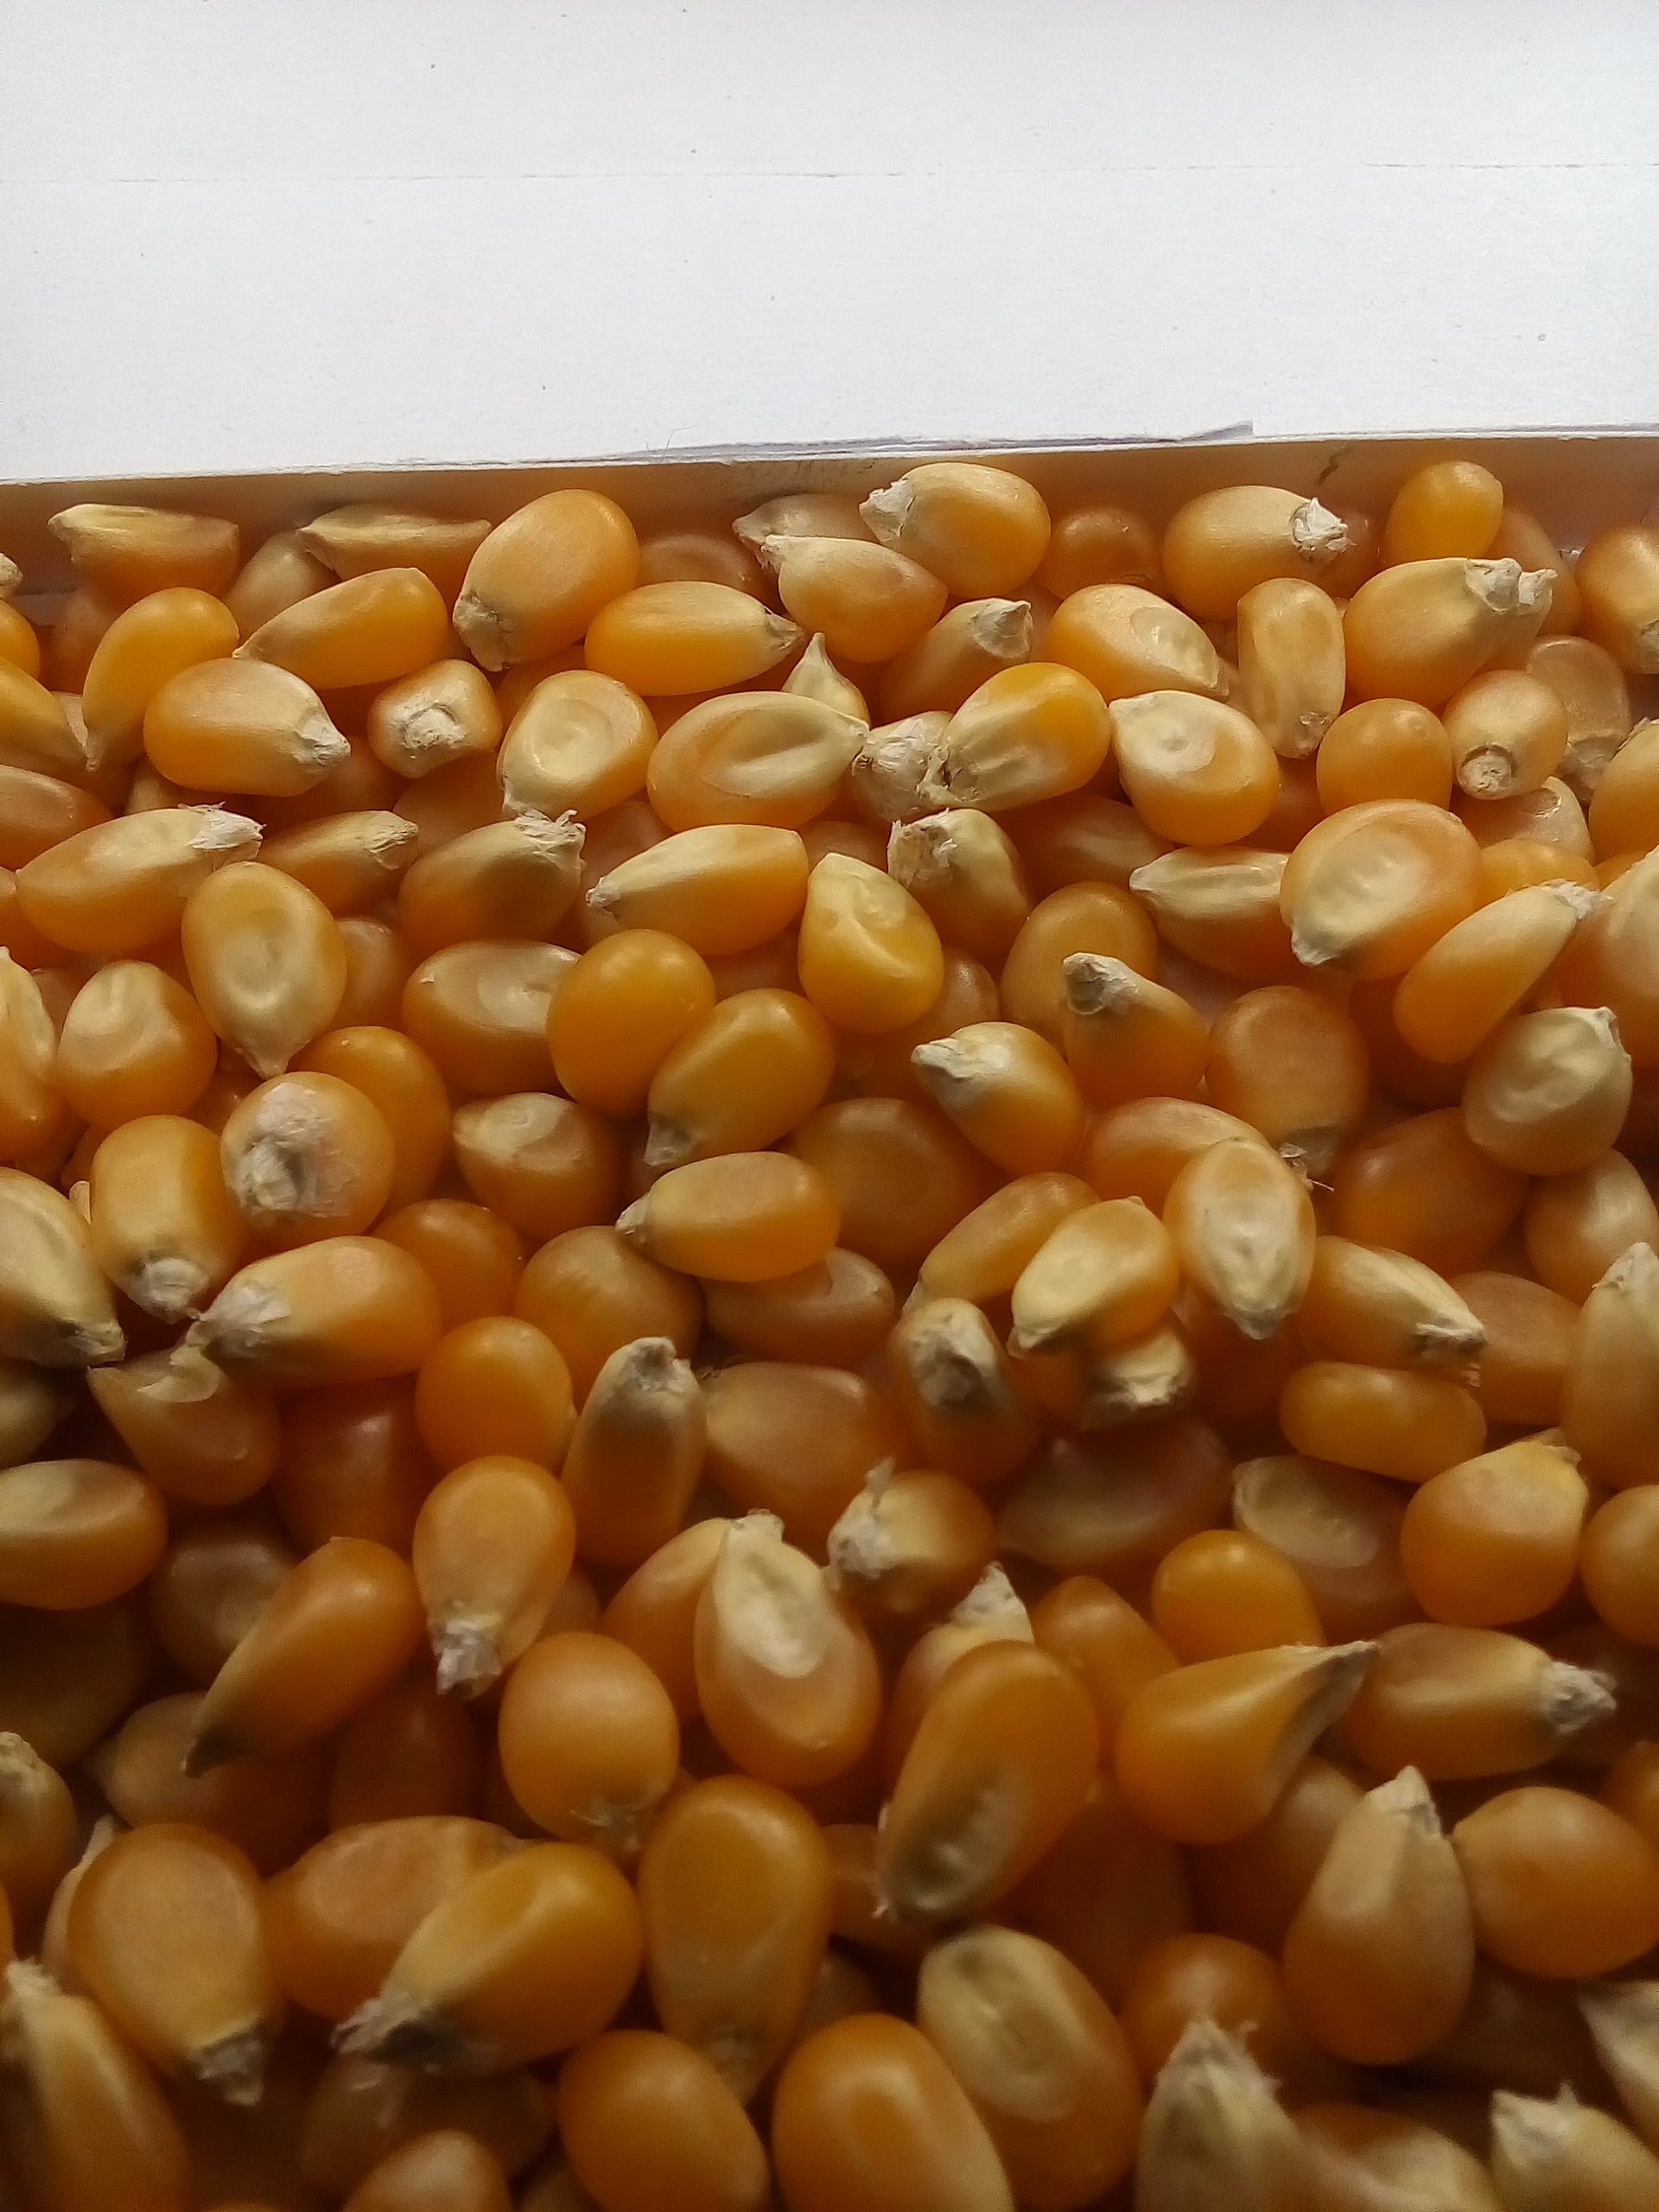
Rice seed variety: Unknown